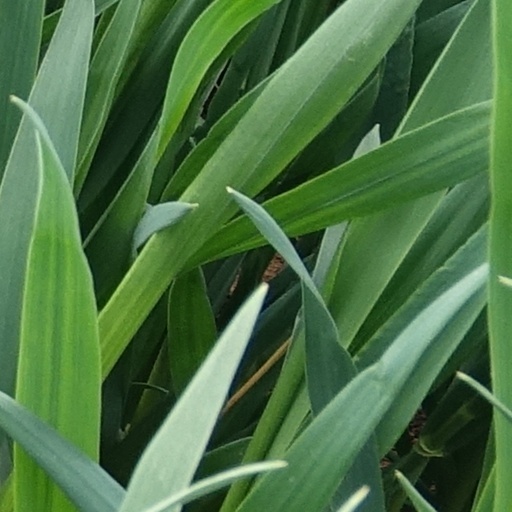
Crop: wheat